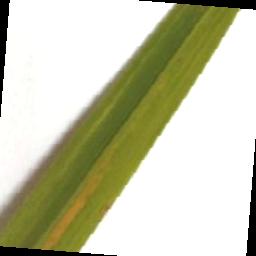
Label: Rice___Brown_Spot